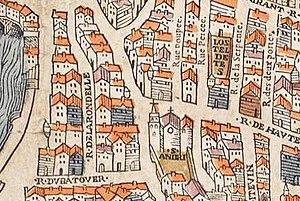
église Saint-André-des-Arts sur le Plan de Truschet et Hoyau (1550).
L’église Saint-André-des-Arts dite dans les premiers temps Saint-André-de-Laas, puis Saint-André-des-Arcs, était une église, située sur la place du même nom dans le 6ᵉ arrondissement de Paris.
La rue de l’Hirondelle est une rue située dans le quartier de la Monnaie du 6ᵉ arrondissement de Paris.
La place Saint-André-des-Arts est une place située dans le quartier de la Monnaie du 6ᵉ arrondissement de Paris